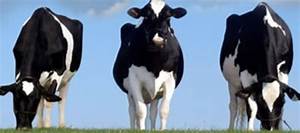
Label: mucca